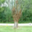
Label: willow_tree